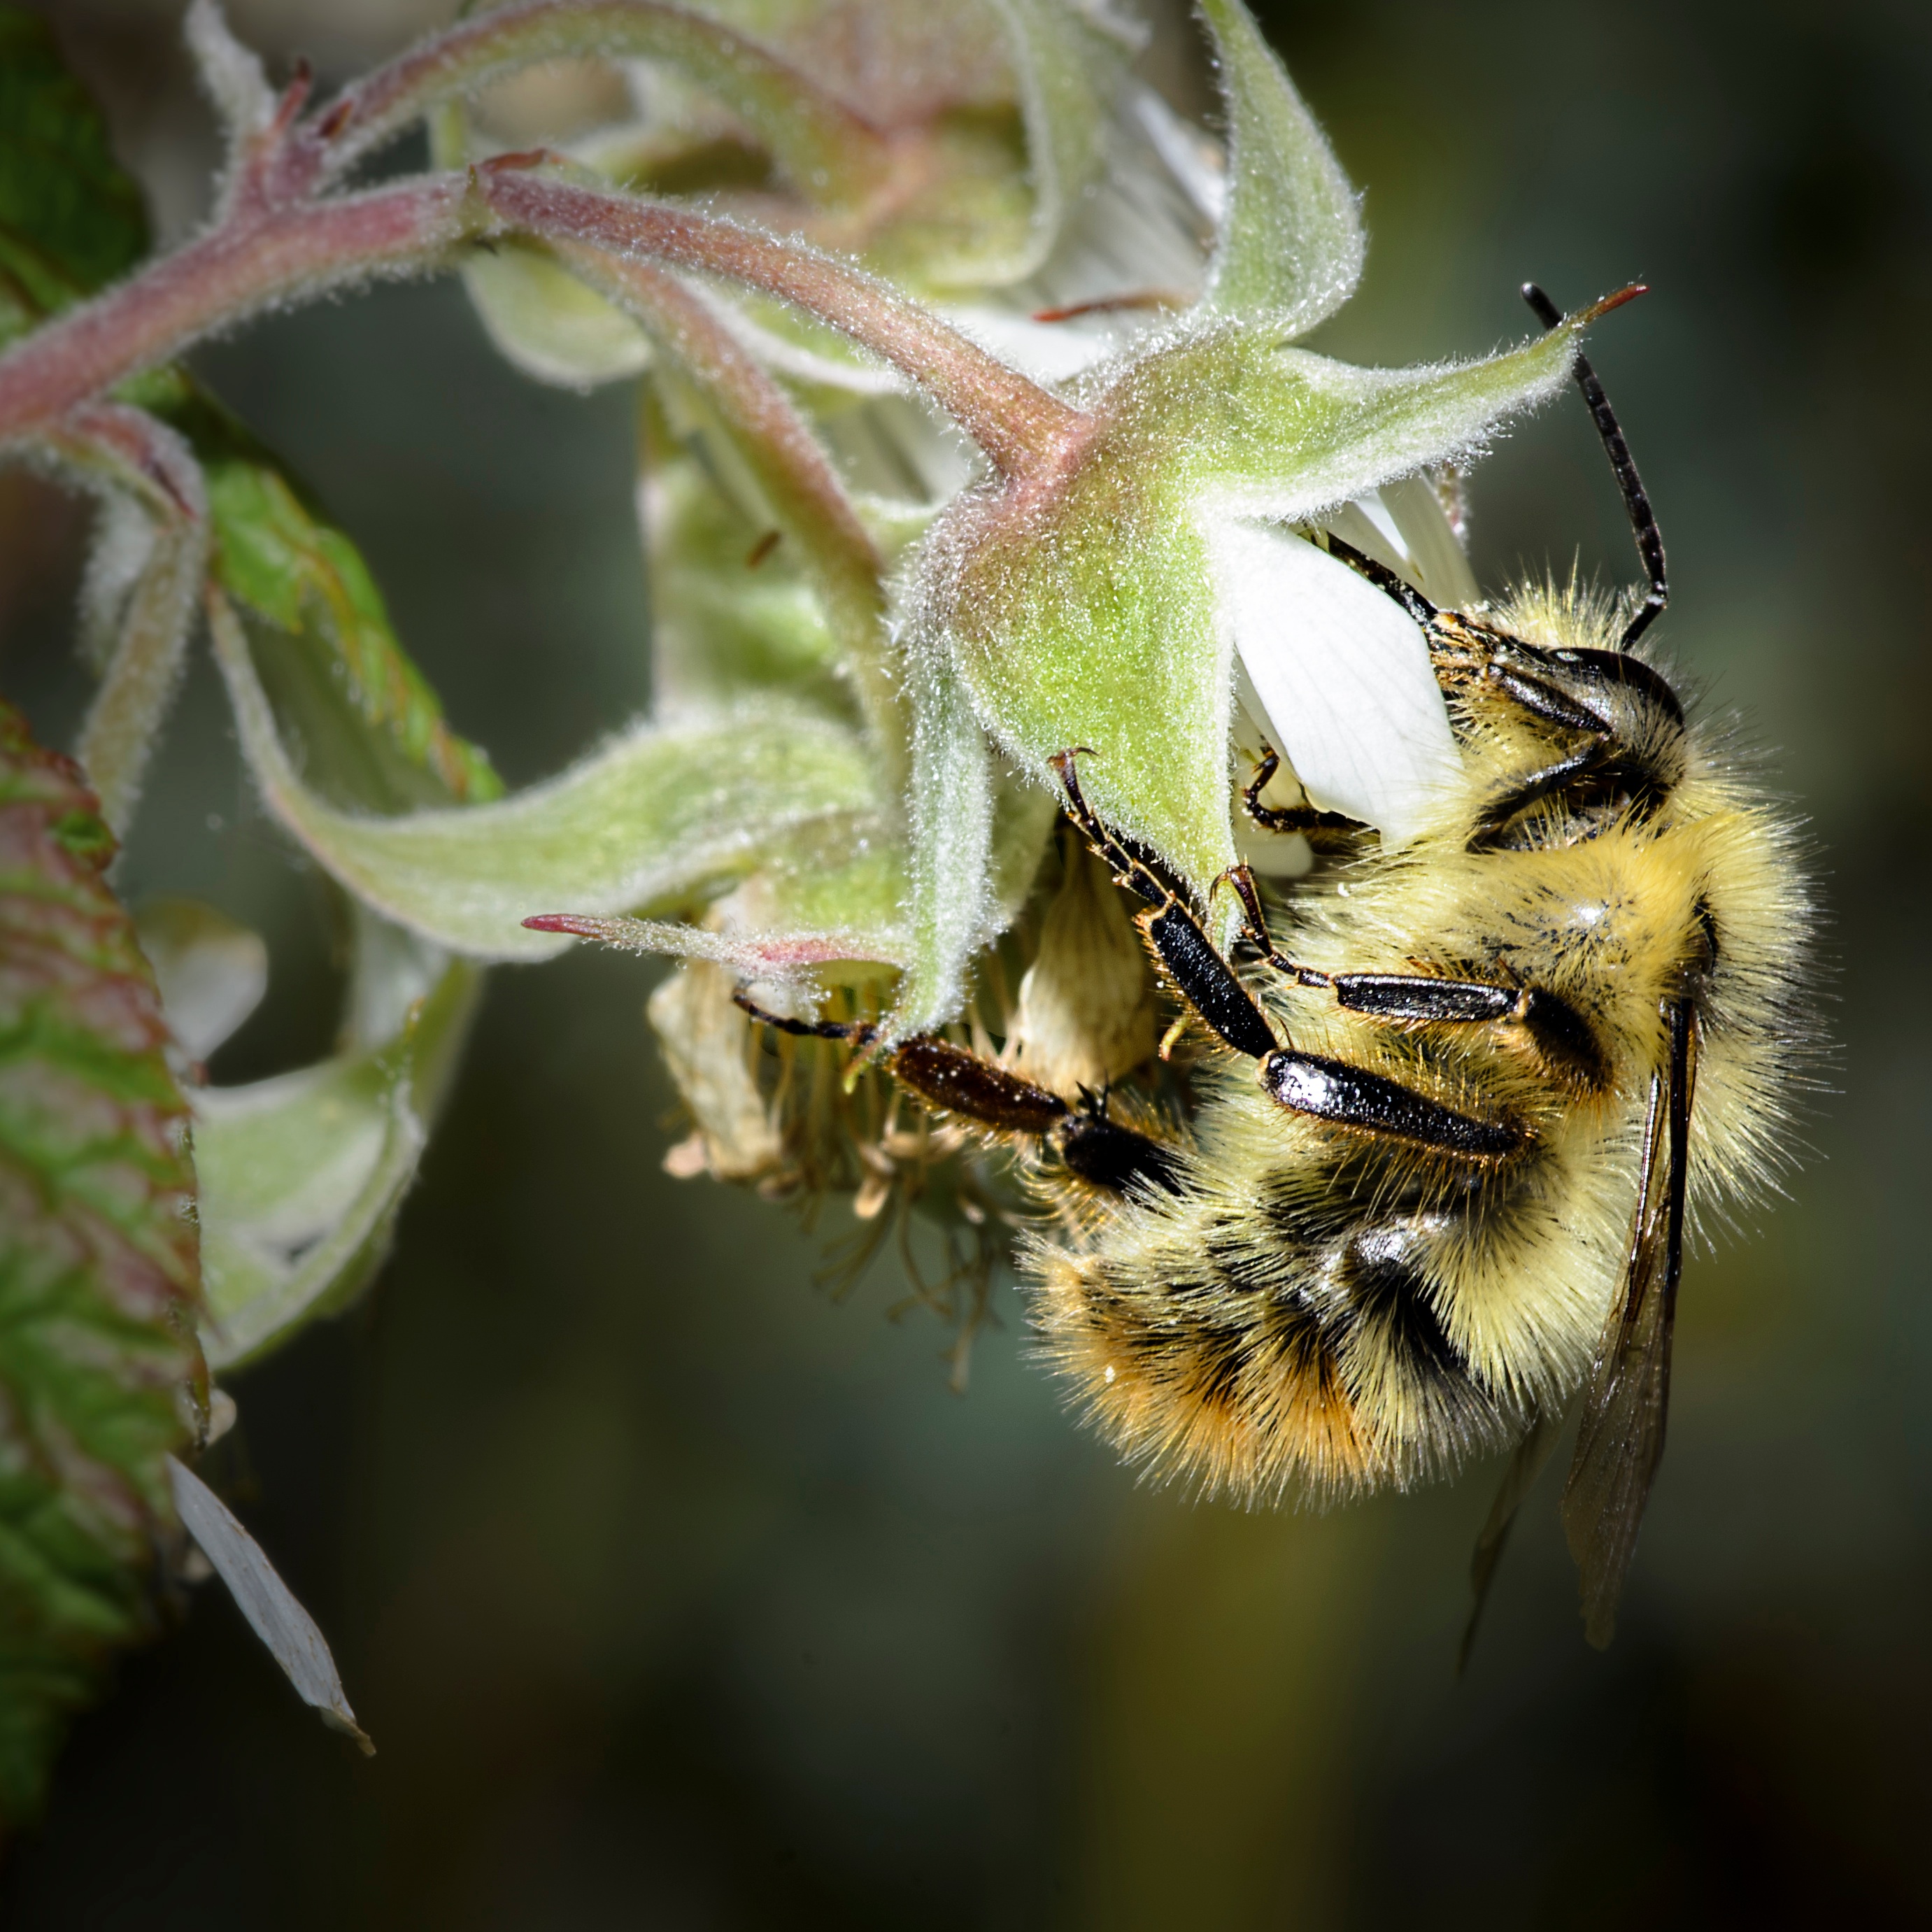
nature, plant, photography, flower, pollen, insect, botany, flora, fauna, invertebrate, wildflower, close up, bee, bumblebee, nectar, macro photography, honey bee, plant stem, membrane winged insect